Oktyabrsky, Lyuberetsky District, Moscow Oblast

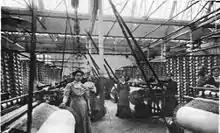
Inside Shorigin's factory, beginning of the 20th century

Oktyabrsky is an urban locality (a work settlement) in Lyuberetsky District of Moscow Oblast, Russia, located southeast of Moscow and south of Lyubertsy. Population: